Lipoma

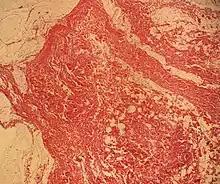
Fibrolipoma: Large amounts of fibrous tissue

The tendency to develop a lipoma is not necessarily hereditary, although hereditary conditions such as familial multiple lipomatosis might include lipoma development. Genetic studies in mice have shown a correlation between the "HMG I-C" gene (previously identified as a gene related to obesity) and lipoma development. These studies support prior epidemiologic data in humans showing a correlation between "HMG I-C" and mesenchymal tumors.